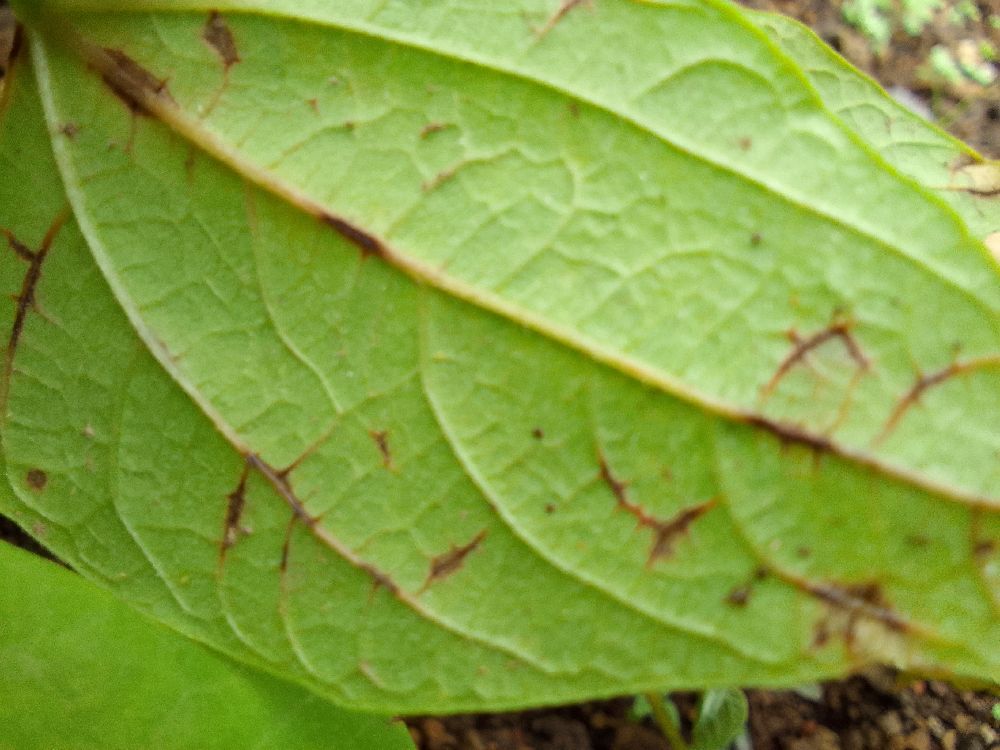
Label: anthracnose